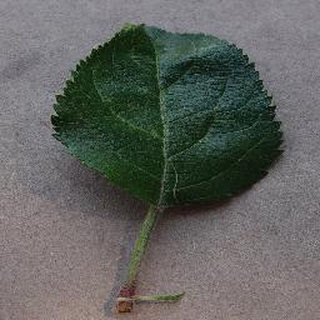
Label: healthy_apple